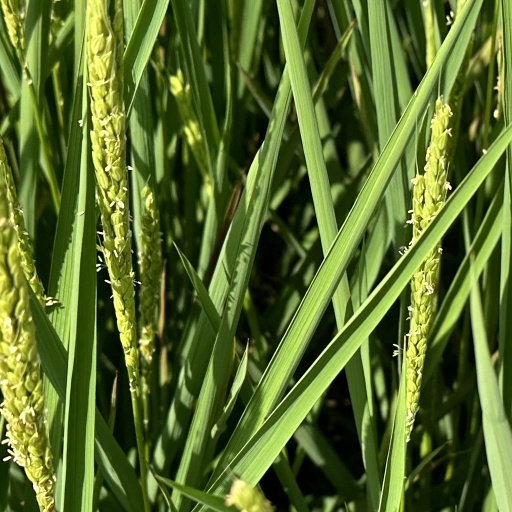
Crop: rice